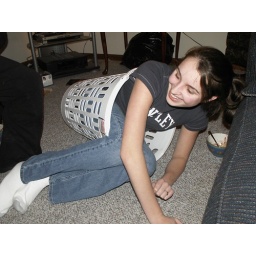
new girl in the basket